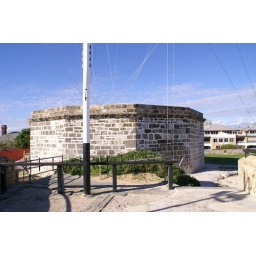
round house from the sea side with the flagstaff carrying the black ball in front